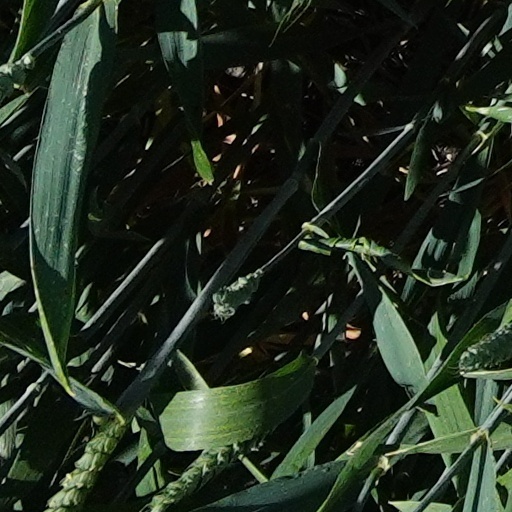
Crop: wheat